Clinopodium douglasii

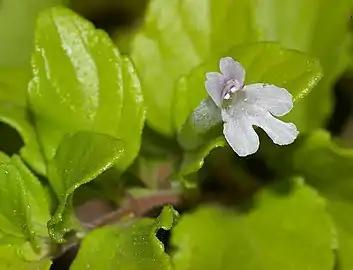
Leaves and flowers of "Clinopodium douglasii".

"Clinopodium douglasii" is a decumbent perennial herb. Leaves are in an opposite arrangement along the stem, and each leaf is subtended by a petiole, is relatively small in size, and ovate to almost triangular in shape, with the leaf margin being shallowly toothed. Flowers occur at the leaf axils, and are solitary (occasionally a cluster of 2-3 flowers) on a short pedicel. The flower consists of a tubular calyx that subtends a lobed, bilaterally symmetrical, labiate corolla typical of the mint family, white to lavender in color, and typically 3-8 millimeters in length. The inner flower, found under the upper "lip" of the corolla, consists of 2 fused styles with a 2-lobed stigma and 4 exserted stamens arranged in 2 pairs. The fruit is a tiny nutlet with a smooth surface. The leaves and other parts of the plant are strongly aromatic and have a minty odor.